Tim Nicholls

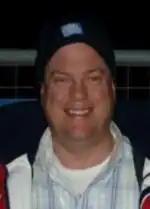
Nicholls in 2011

Nicholls, originally a solicitor, began his career as a councillor in the Hamilton ward of the Brisbane City Council, which he held for six years. In 2006 he ran as the Liberal candidate in Clayfield. He defeated incumbent member Liddy Clark on 9 September 2006 achieving a swing of 3.2 points.